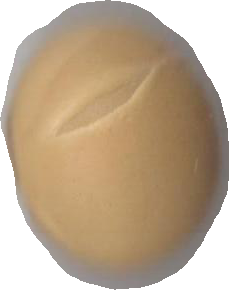
Variety: Dega